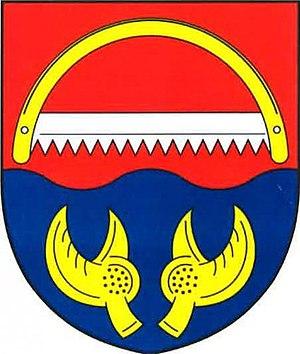
Rudolec est une commune du district de Žďár nad Sázavou, dans la région de Vysočina, en République tchèque. Sa population s'élevait à 210 habitants en 2019.